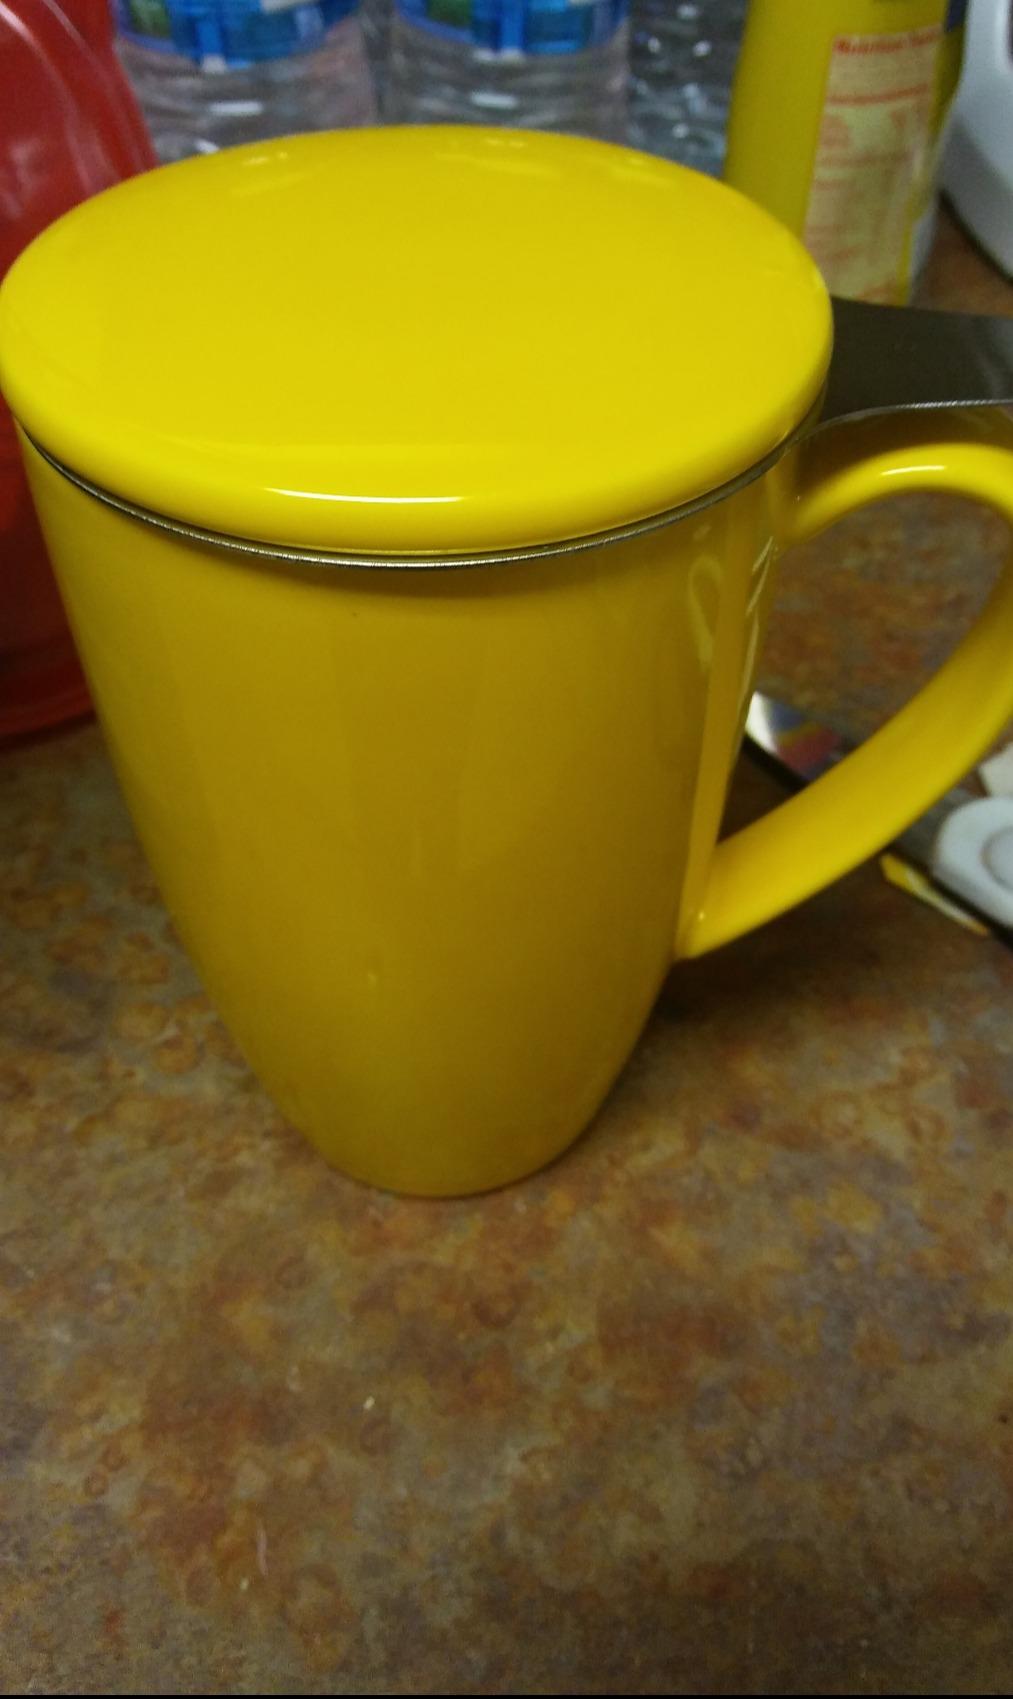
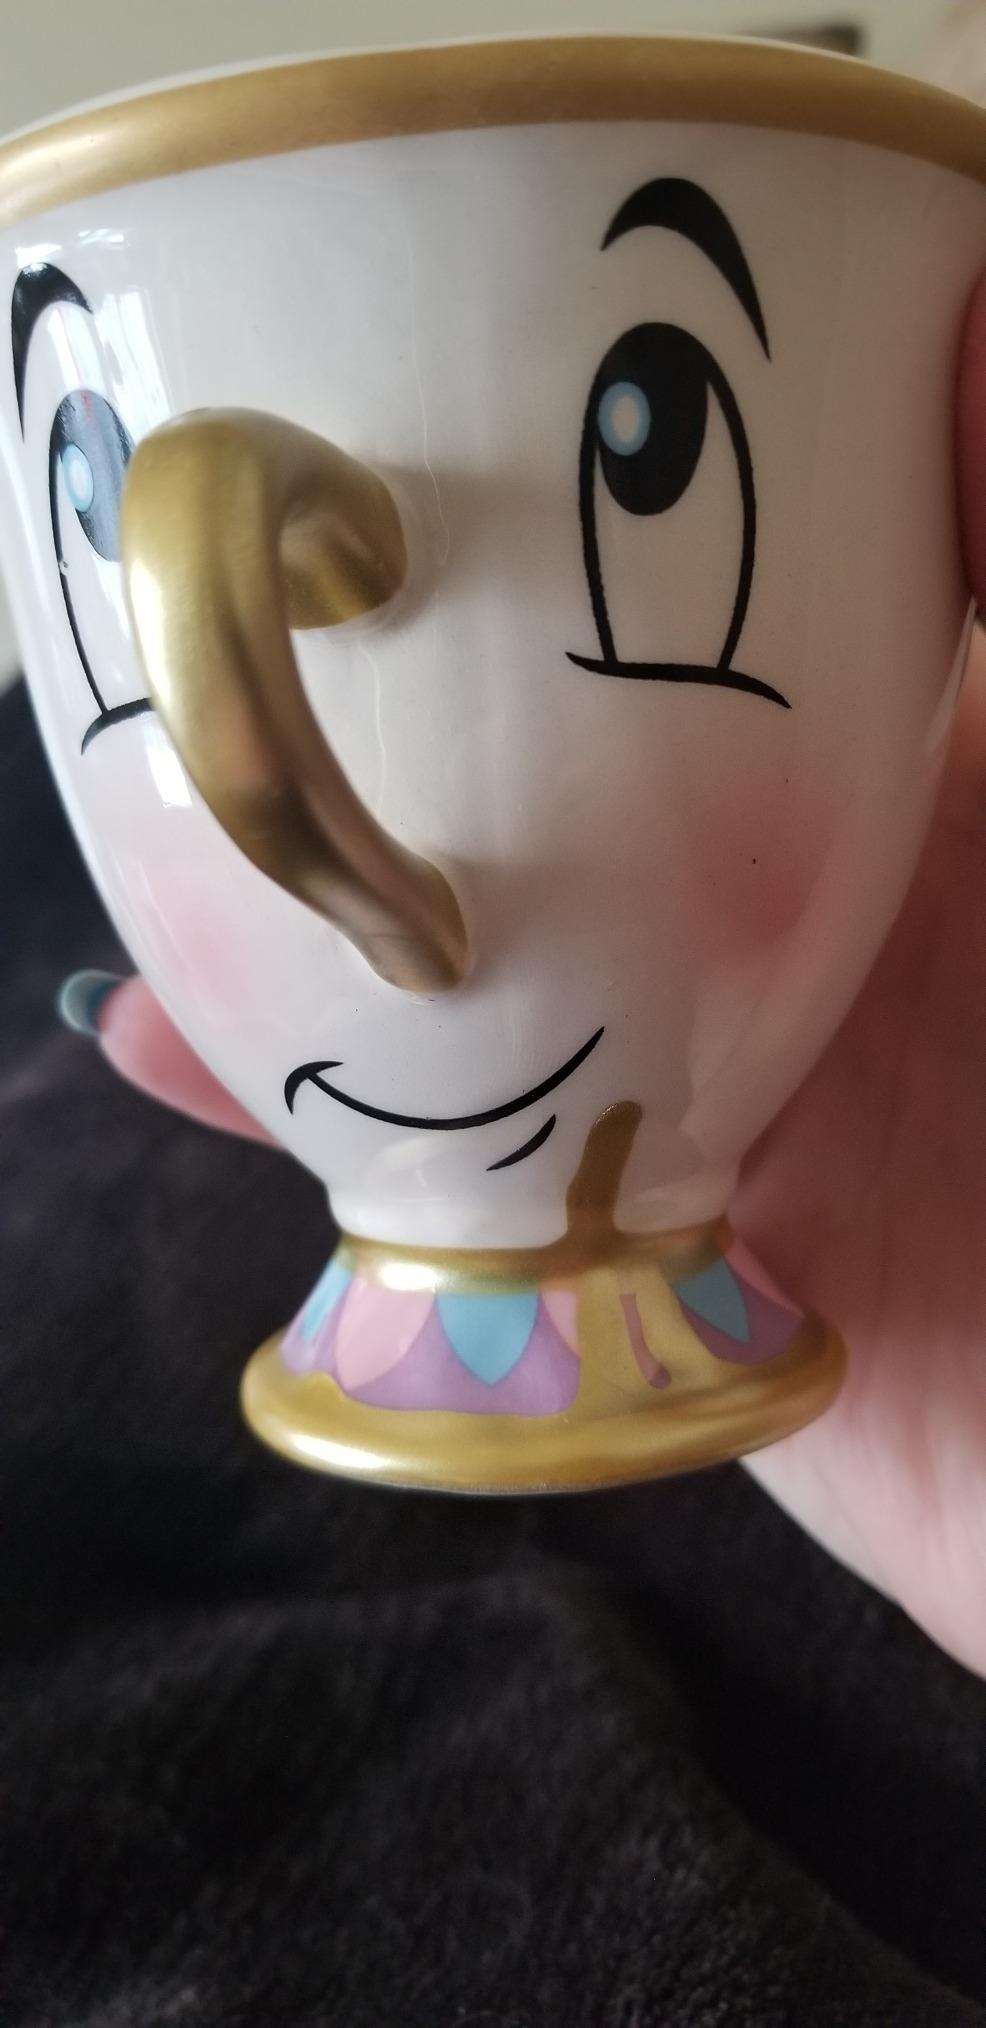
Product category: items_mug
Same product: no